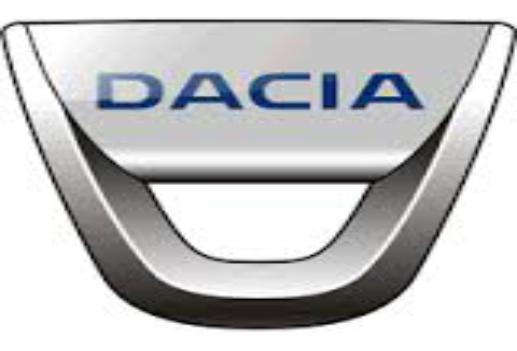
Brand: Dacia
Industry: Transportation